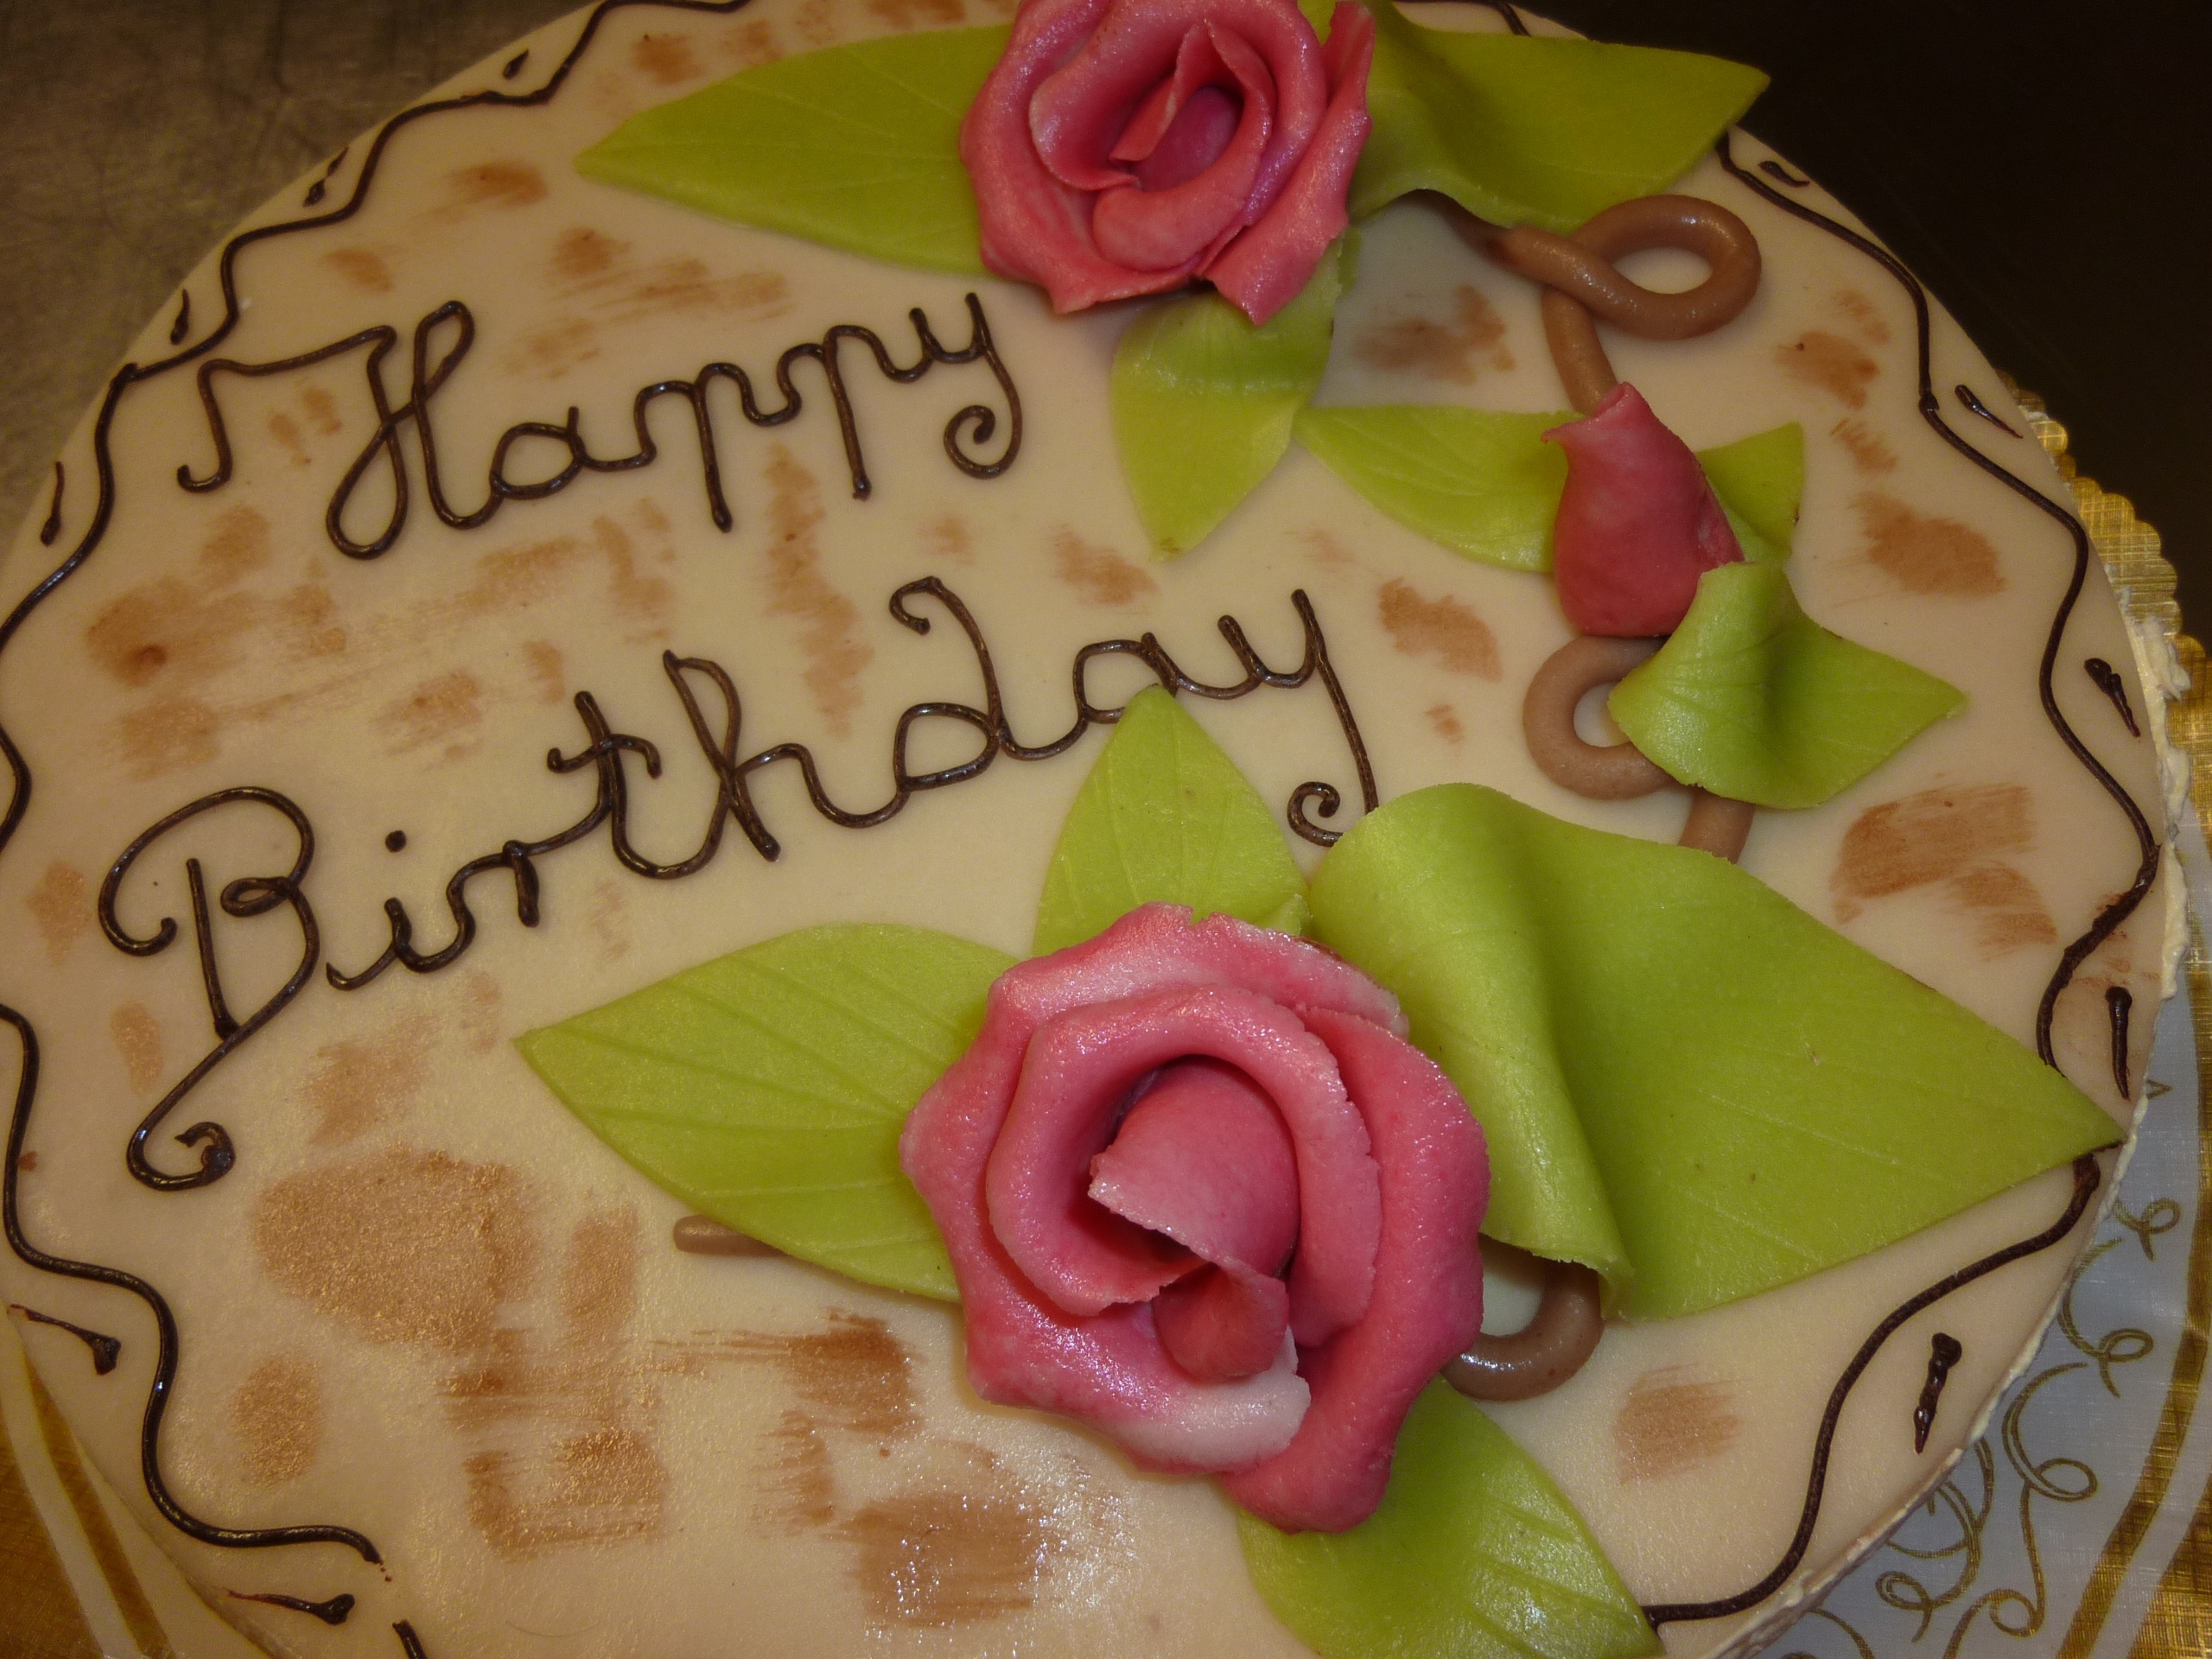
flower, celebration, food, pink, dessert, eat, cuisine, delicious, cake, ornament, happy birthday, birthday cake, calories, sweet dish, icing, fondant, baked goods, torte, sugar paste, buttercream, cake decorating, cream pie